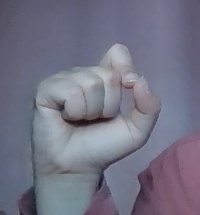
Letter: fa